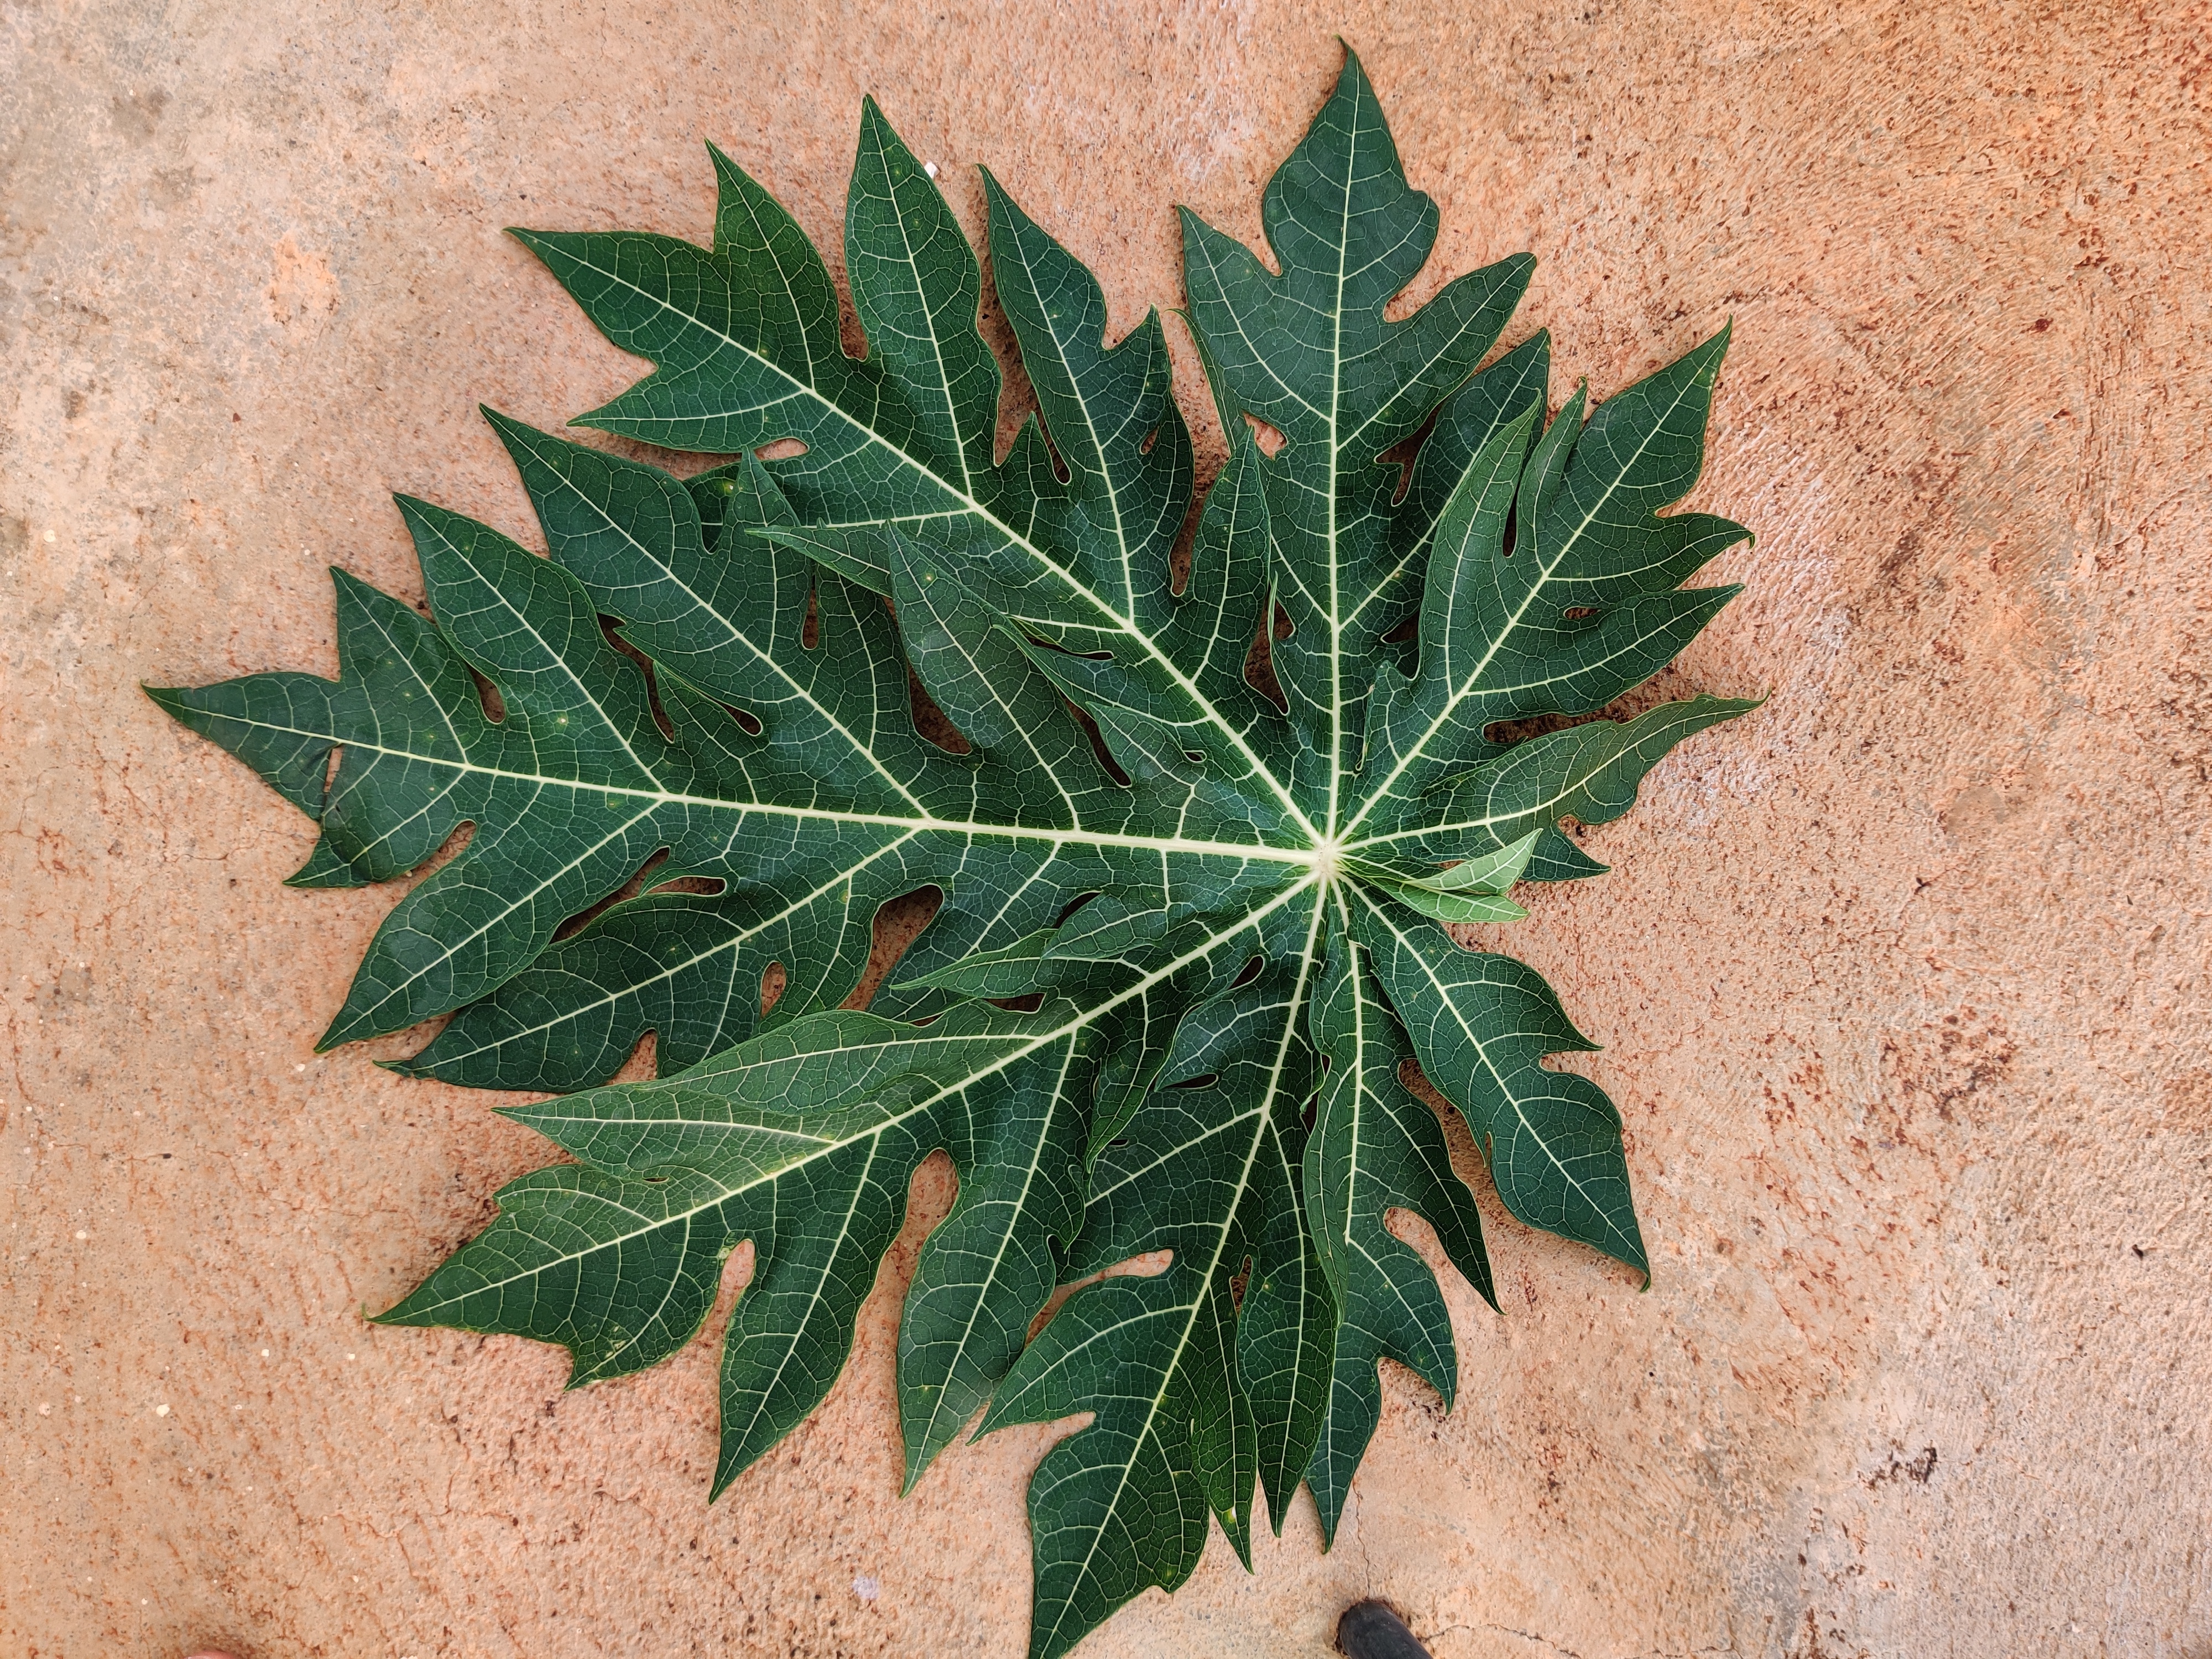
Plant: Papaya